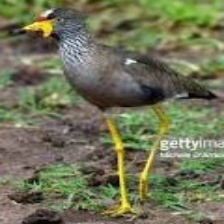
Species: WATTLED LAPWING
Scientific name: VANELLUS INDICUS